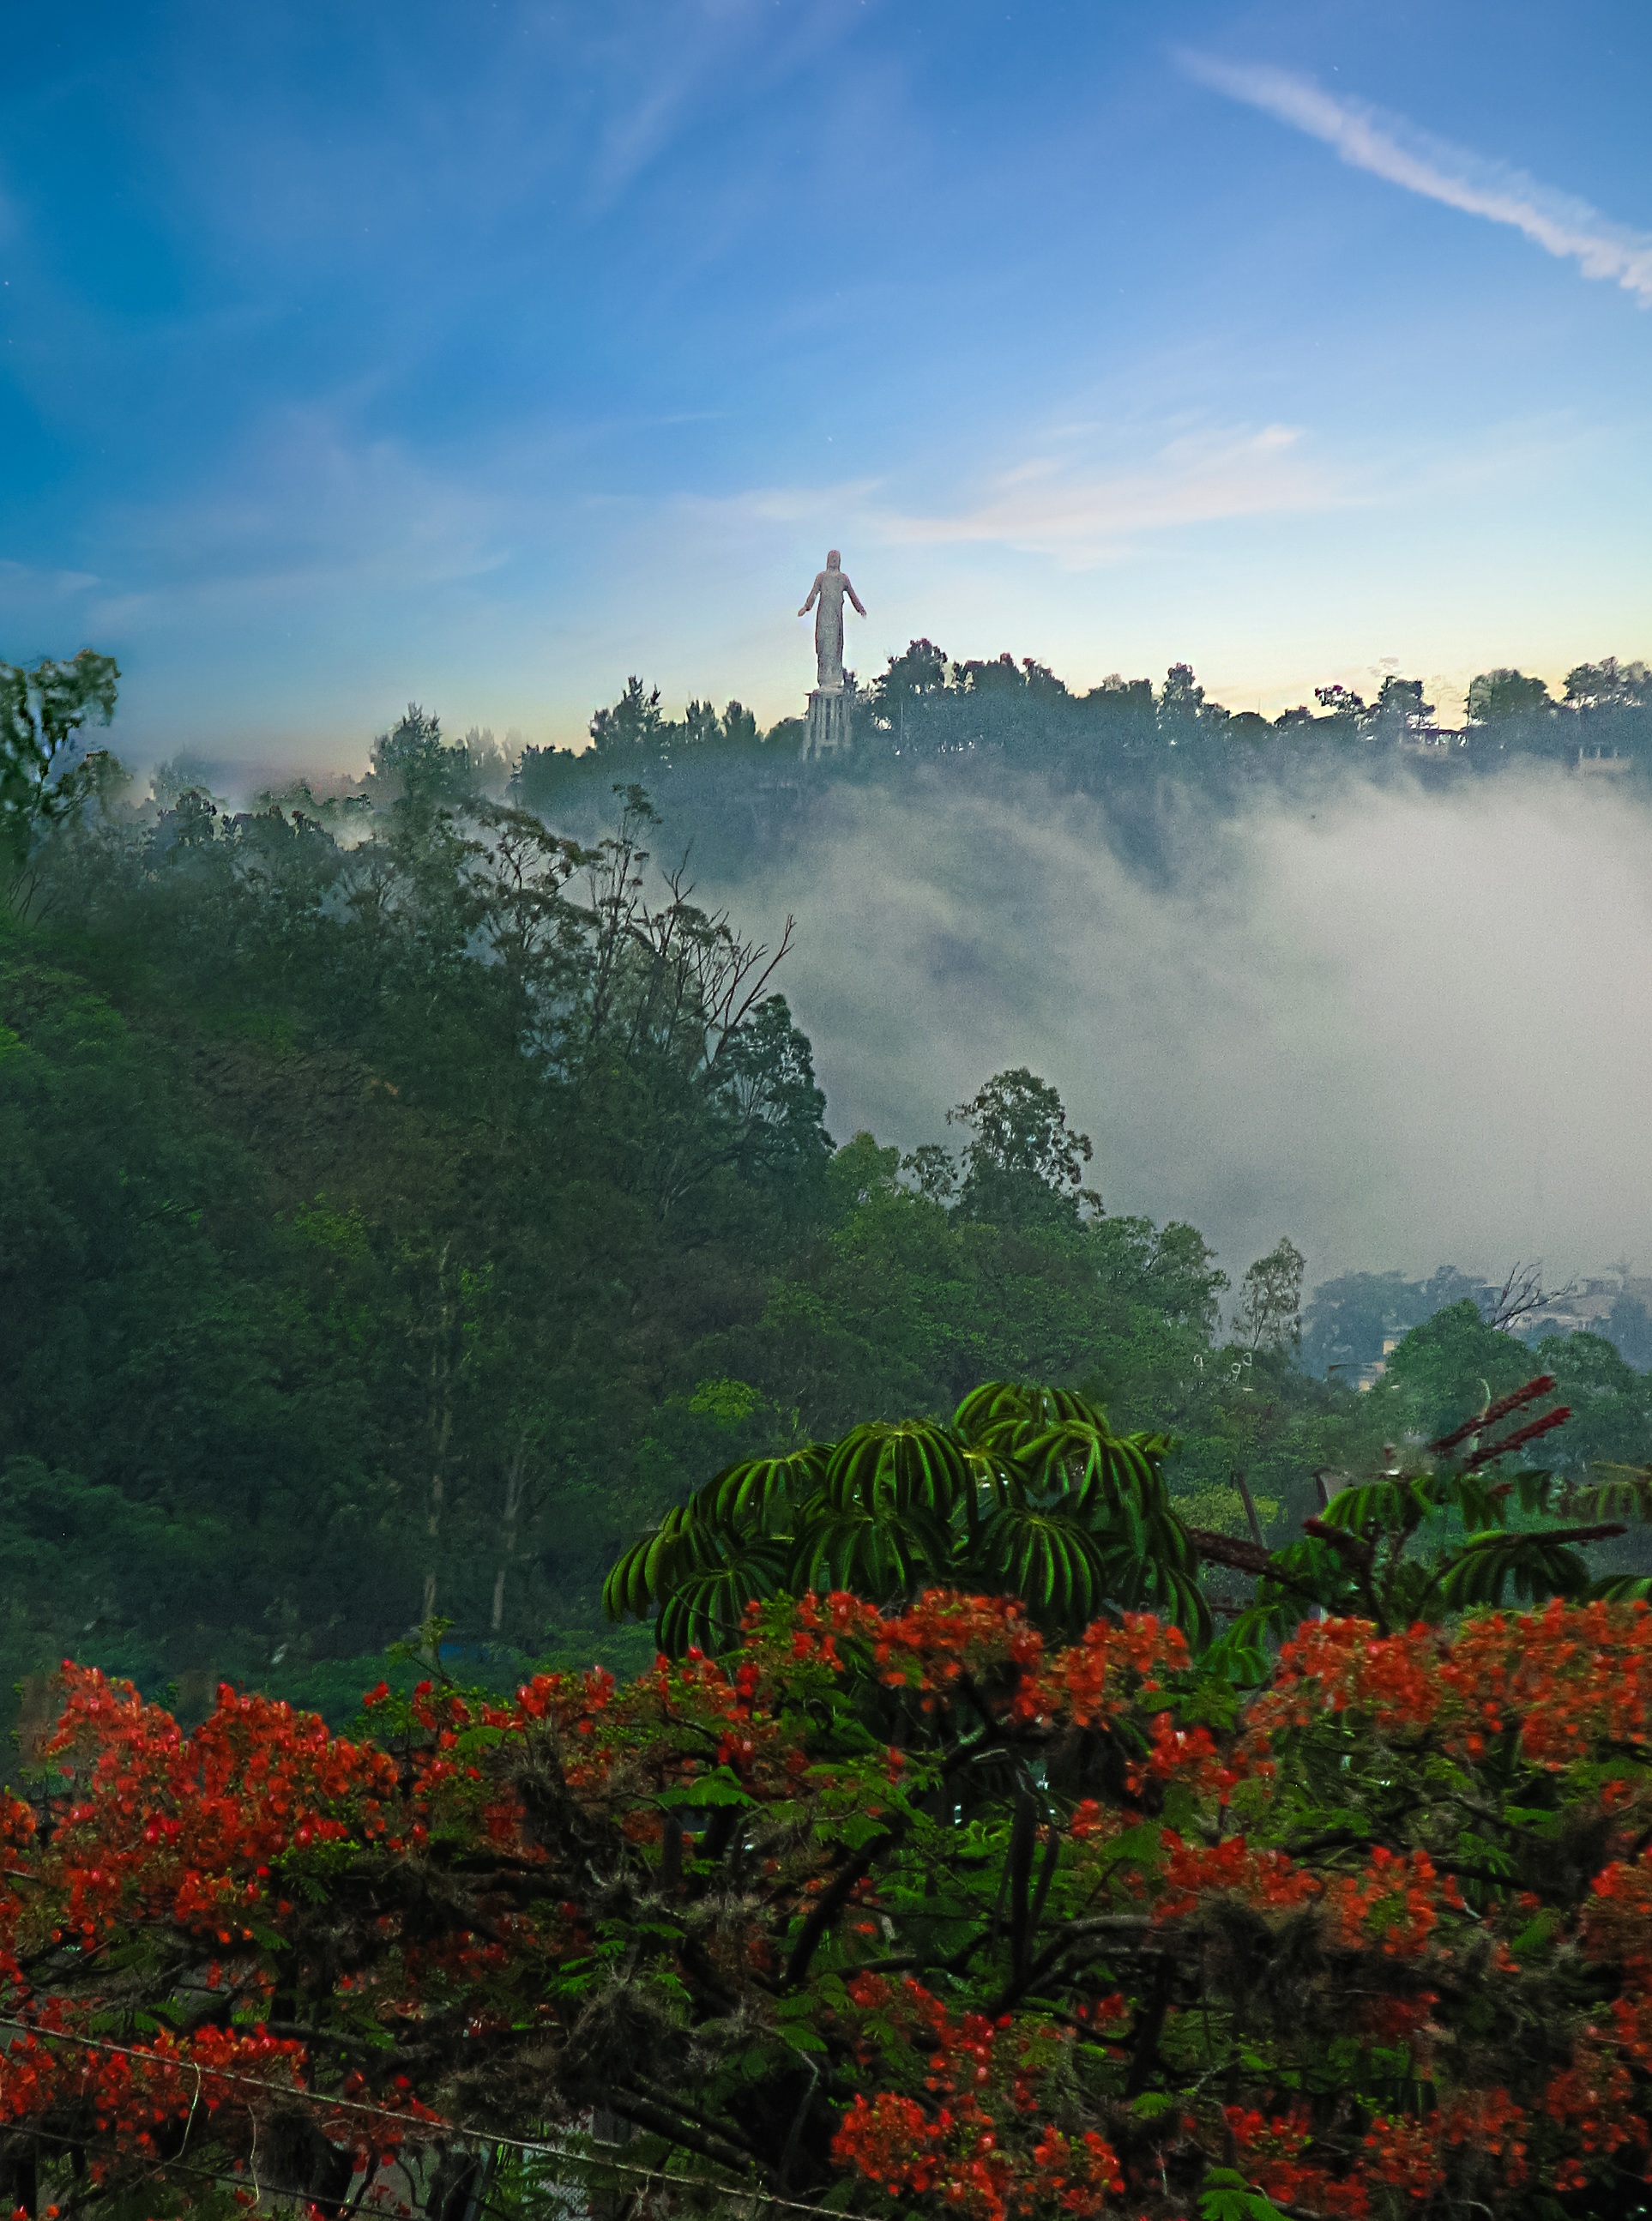
landscape, tree, nature, forest, wilderness, mountain, cloud, plant, sky, sunrise, mist, meadow, sunlight, morning, leaf, hill, flower, valley, mountain range, autumn, ridge, habitat, rural area, natural environment, atmospheric phenomenon, woody plant, mountainous landforms